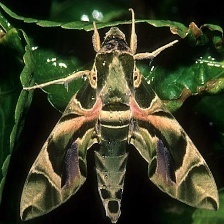
Species: OLEANDER HAWK MOTH